William Newman (woodcarver)

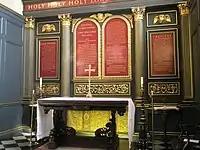
The reredos and communion table at St James Garlickhythe.

William Newman (born c. 1649, flourished 1670–1694) was an English woodcarver (ornamental sculptor) of the Restoration period. He collaborated in the furnishing of the churches of the City of London rebuilt by Sir Christopher Wren after the Great Fire of London. A number of his works survive including some of his preparatory drawings. It has been emphasised that, despite the persistent idea that Grinling Gibbons was responsible for much of the carving in the rebuilt City churches, in the building accounts and parish minute-books Gibbons's name appears only once, in connection with the exceptional altarpiece at St Mary Abchurch, a church which also contains carvings by William Newman and William Emmett.